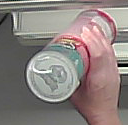
Product: pringles_original